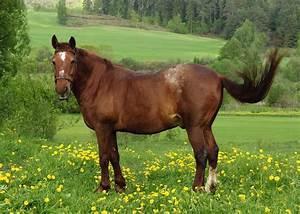
horse